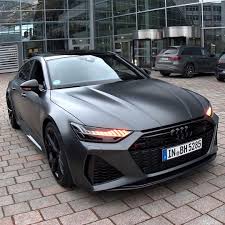
Label: noambulance